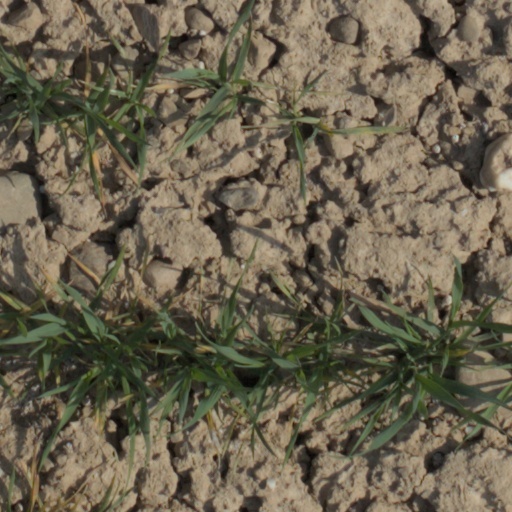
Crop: wheat